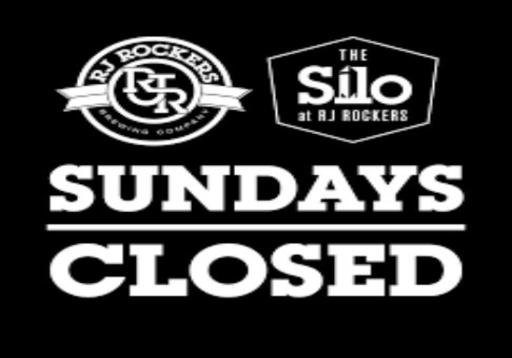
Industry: Food